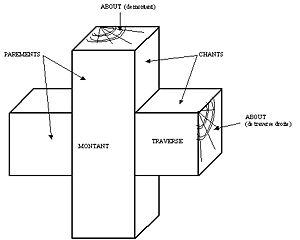
Un montant est l'élément vertical de base dans une structure croisée, en général métallique ou en bois. Il sert à maintenir les traverses sur lesquelles sont fixés les éléments constituant les murs, les cloisons et la toiture : isolation, bardage, etc.
Bois debout ou bois de bout se dit d'un bois d’œuvre placé verticalement, dans le sens de son fil. Il s'oppose au bois de fil.
L’about est un terme de charpenterie désignant l’extrémité façonnée d’une pièce de bois.
Ceci est un lexique qui regroupe les termes technique de l'ameublement bois.